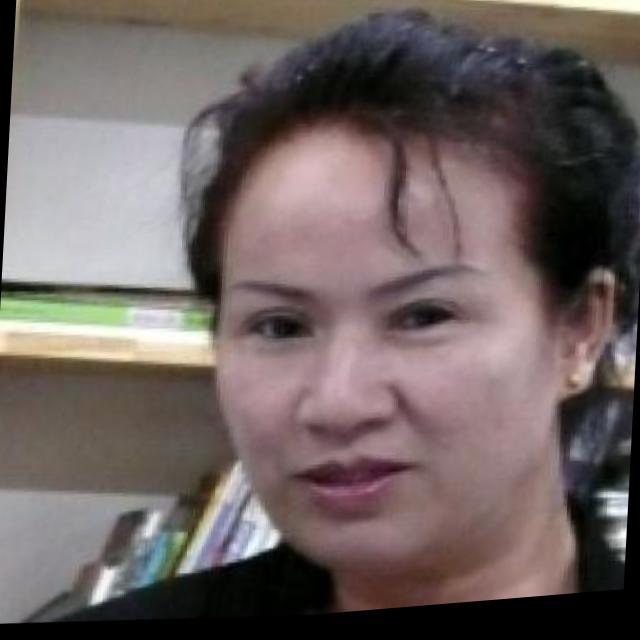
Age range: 45-64